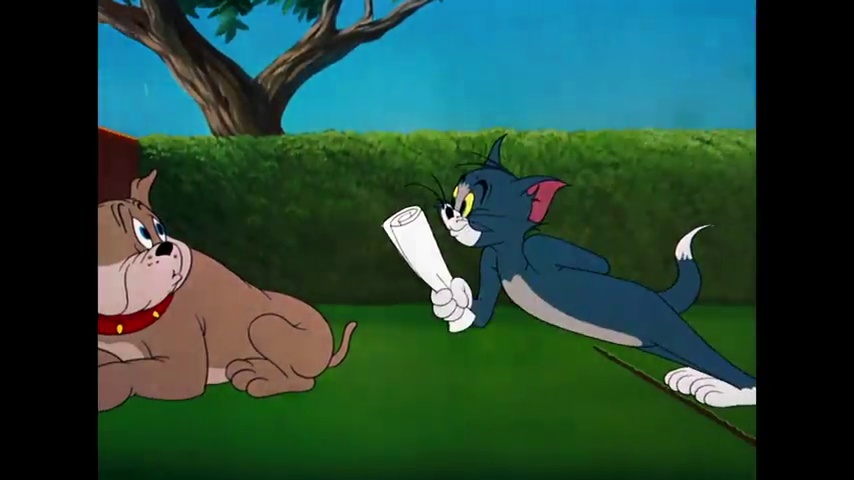
Portrait style: Cartoon Portrait